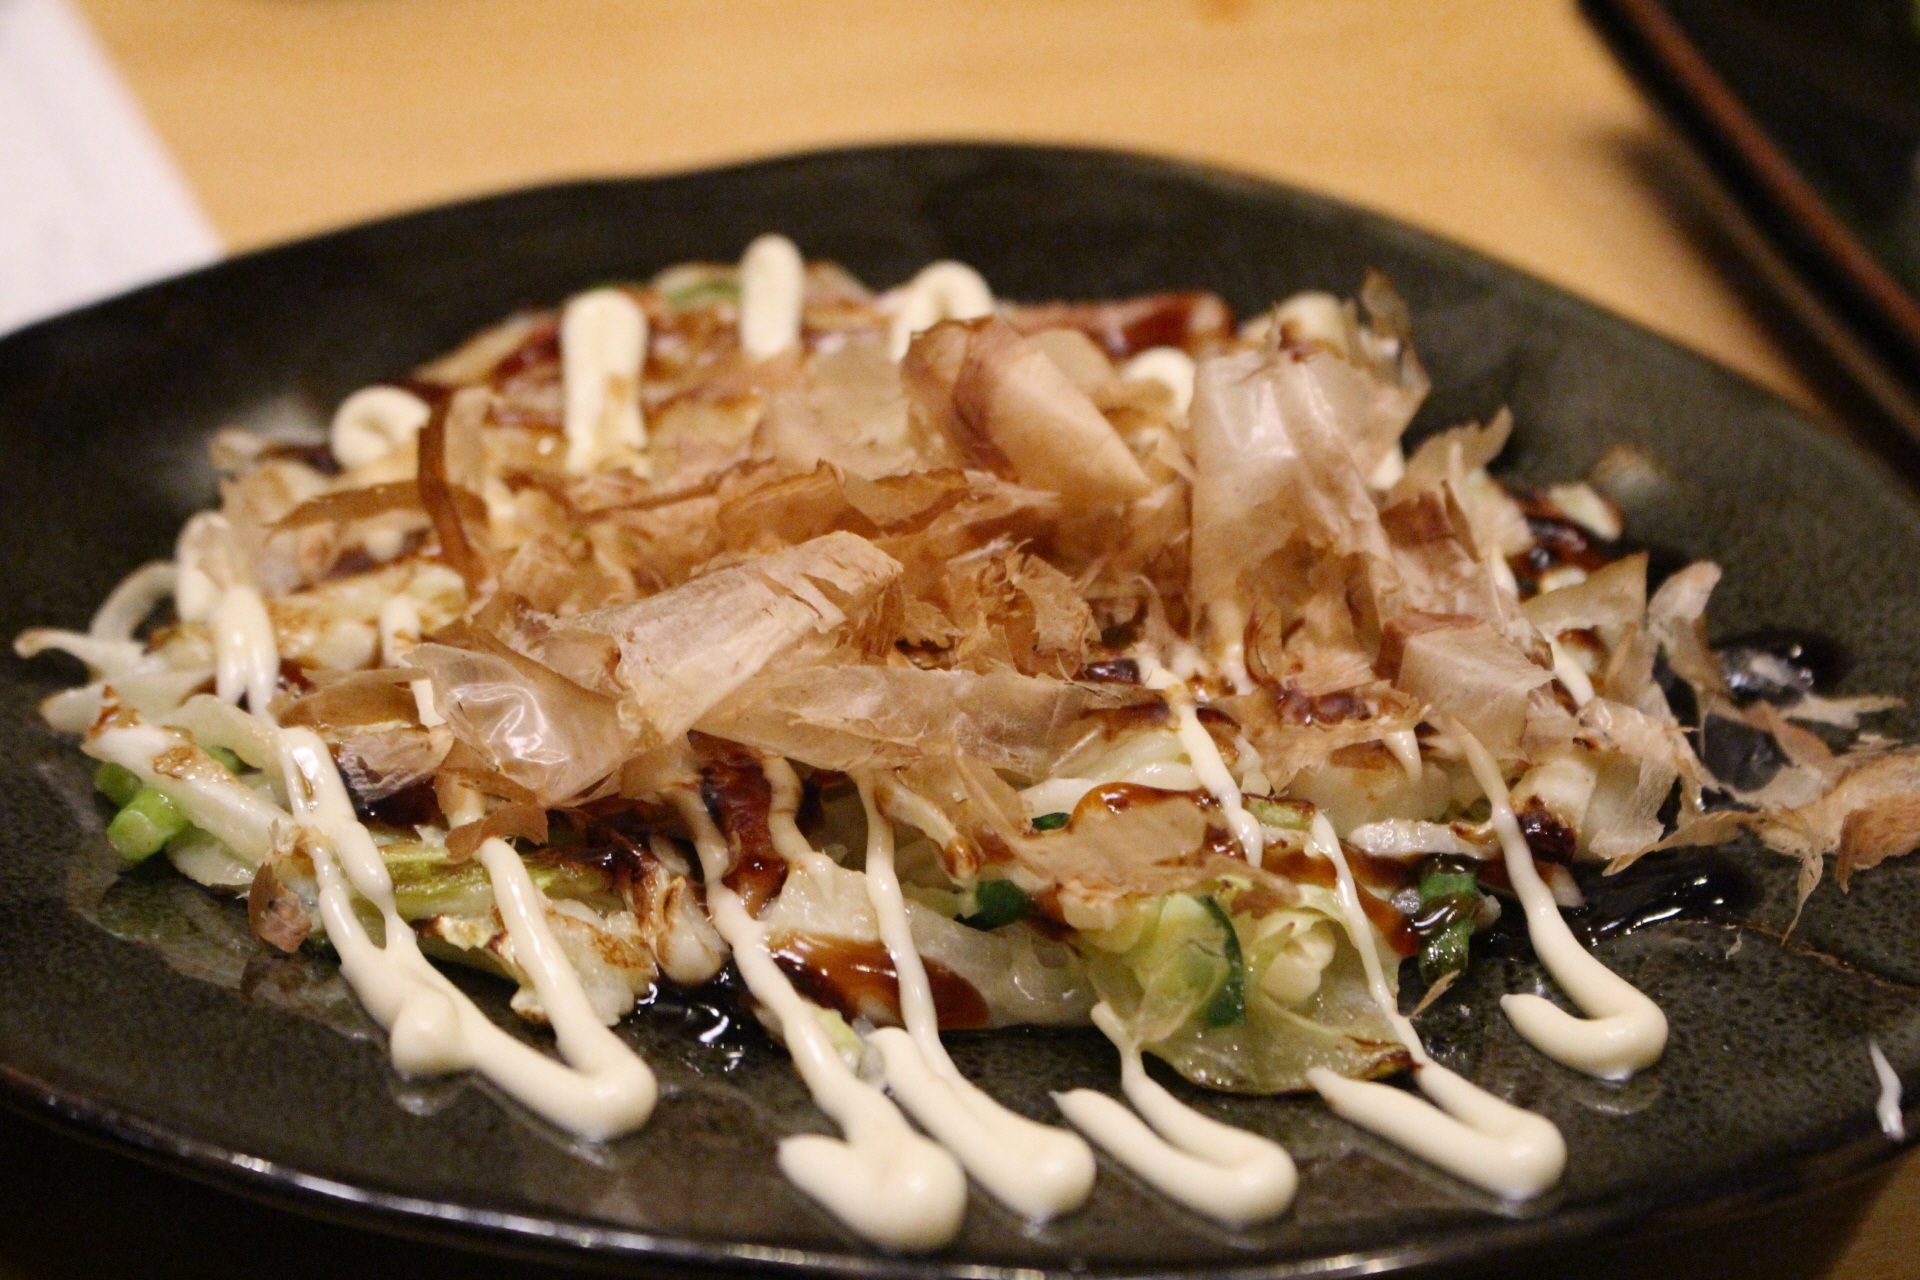
dish, meal, food, produce, meat, cuisine, noodle, asian food, of, japanese, street food, pad thai, thai food, chinese food, southeast asian food, katsuobushi